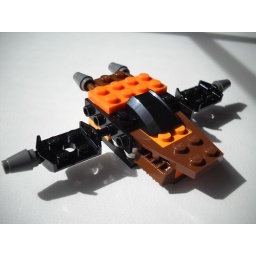
A (IMHO) cool little spaceship my 5 y.o. son built while waiting in the doctor's office on Monday.